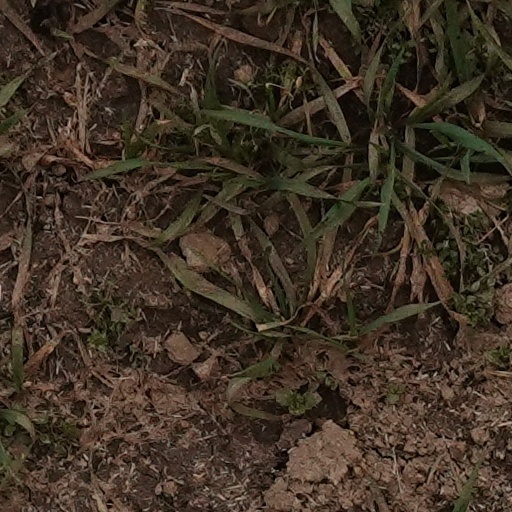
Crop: wheat